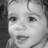
Emotion: surprise